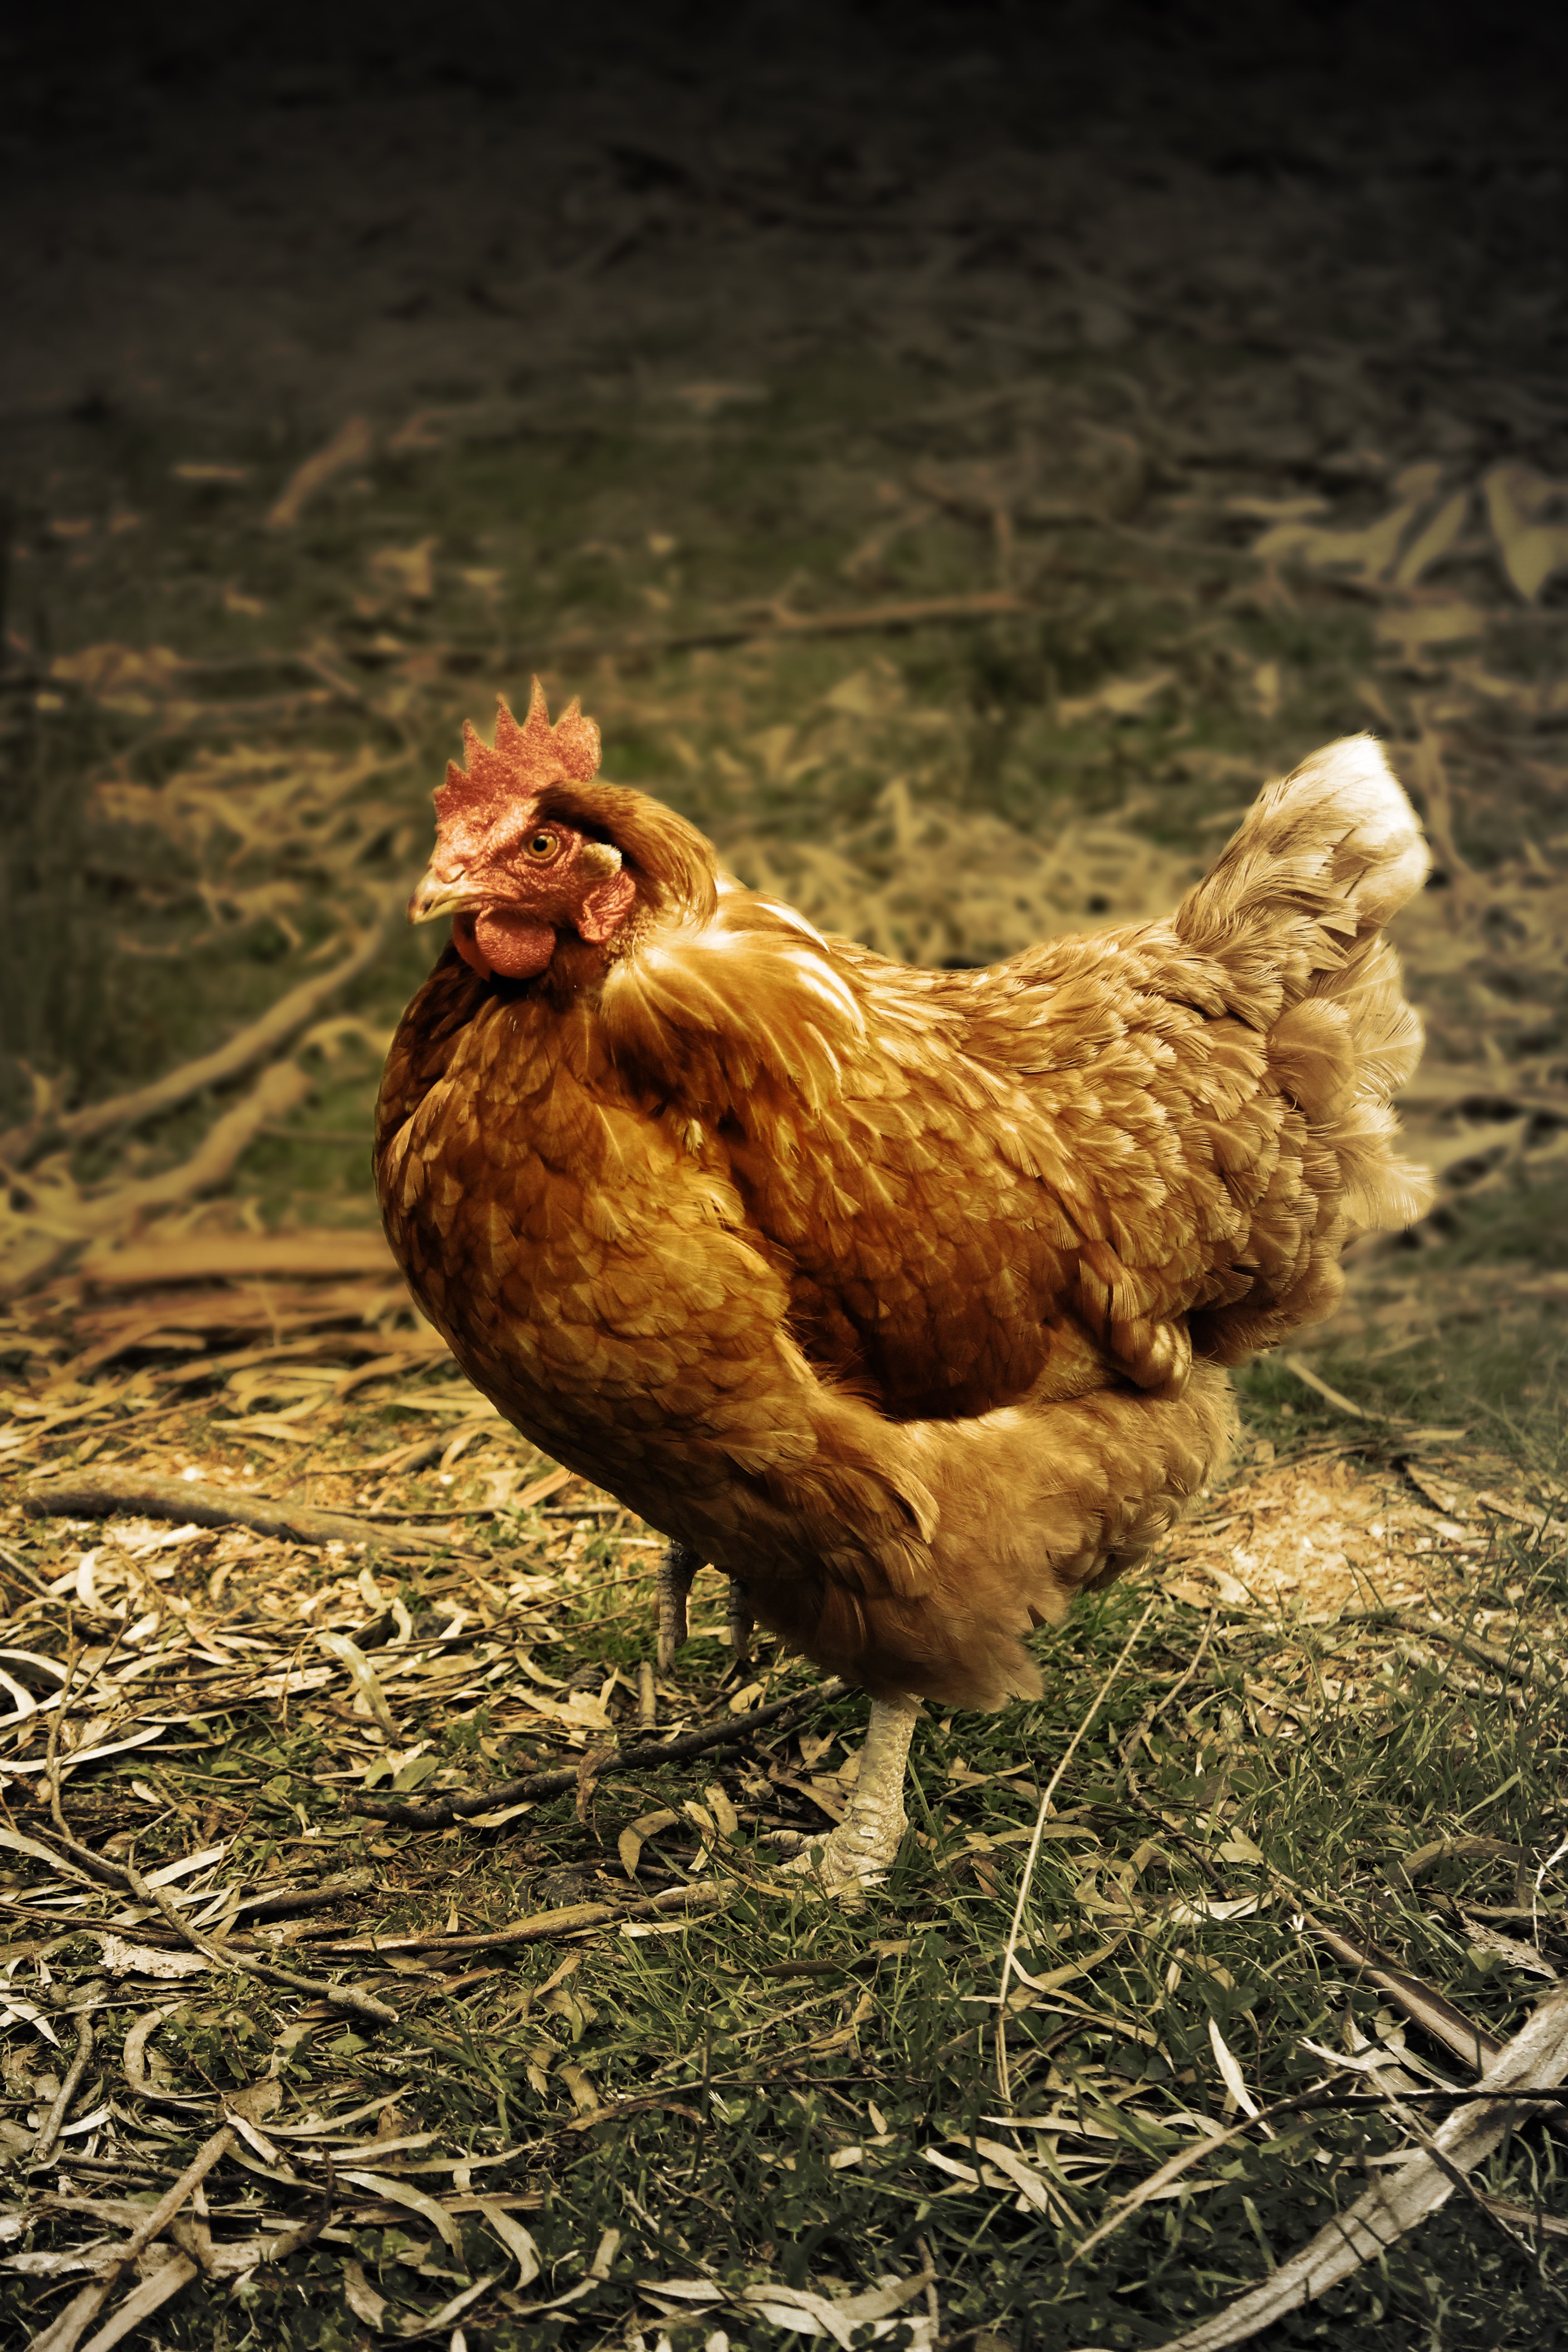
bird, animal, beak, chicken, fowl, fauna, rooster, poultry, hen, galliformes, vertebrate, phasianidae